Gideon Jung

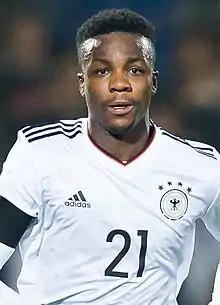
Jung in 2017.

Gideon Jung (born 12 September 1994) is a German professional footballer who plays as a defender or defensive midfielder.